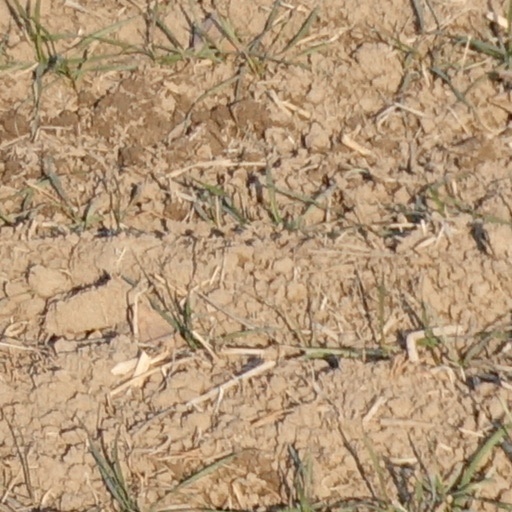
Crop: wheat